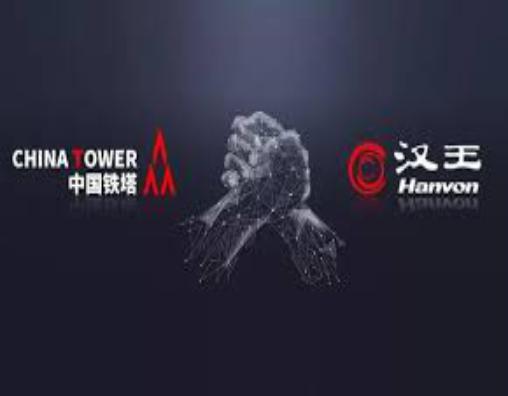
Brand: hanvon
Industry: Electronic